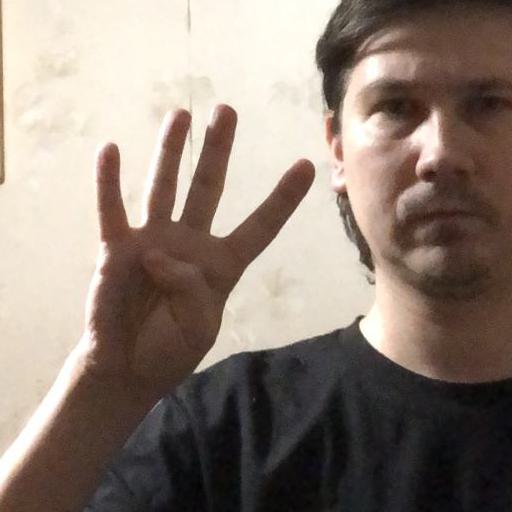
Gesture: four